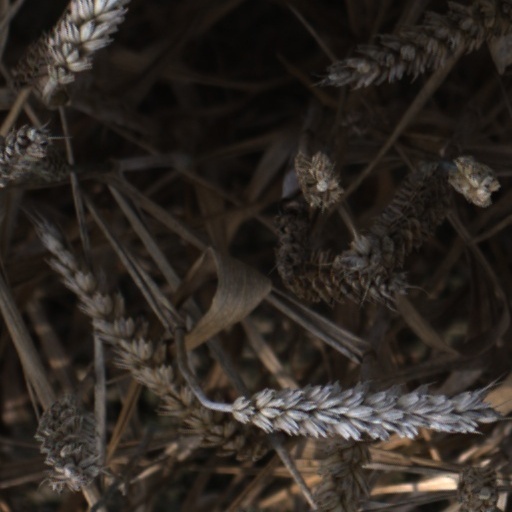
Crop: wheat